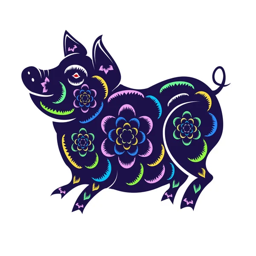
happy year of the pig .